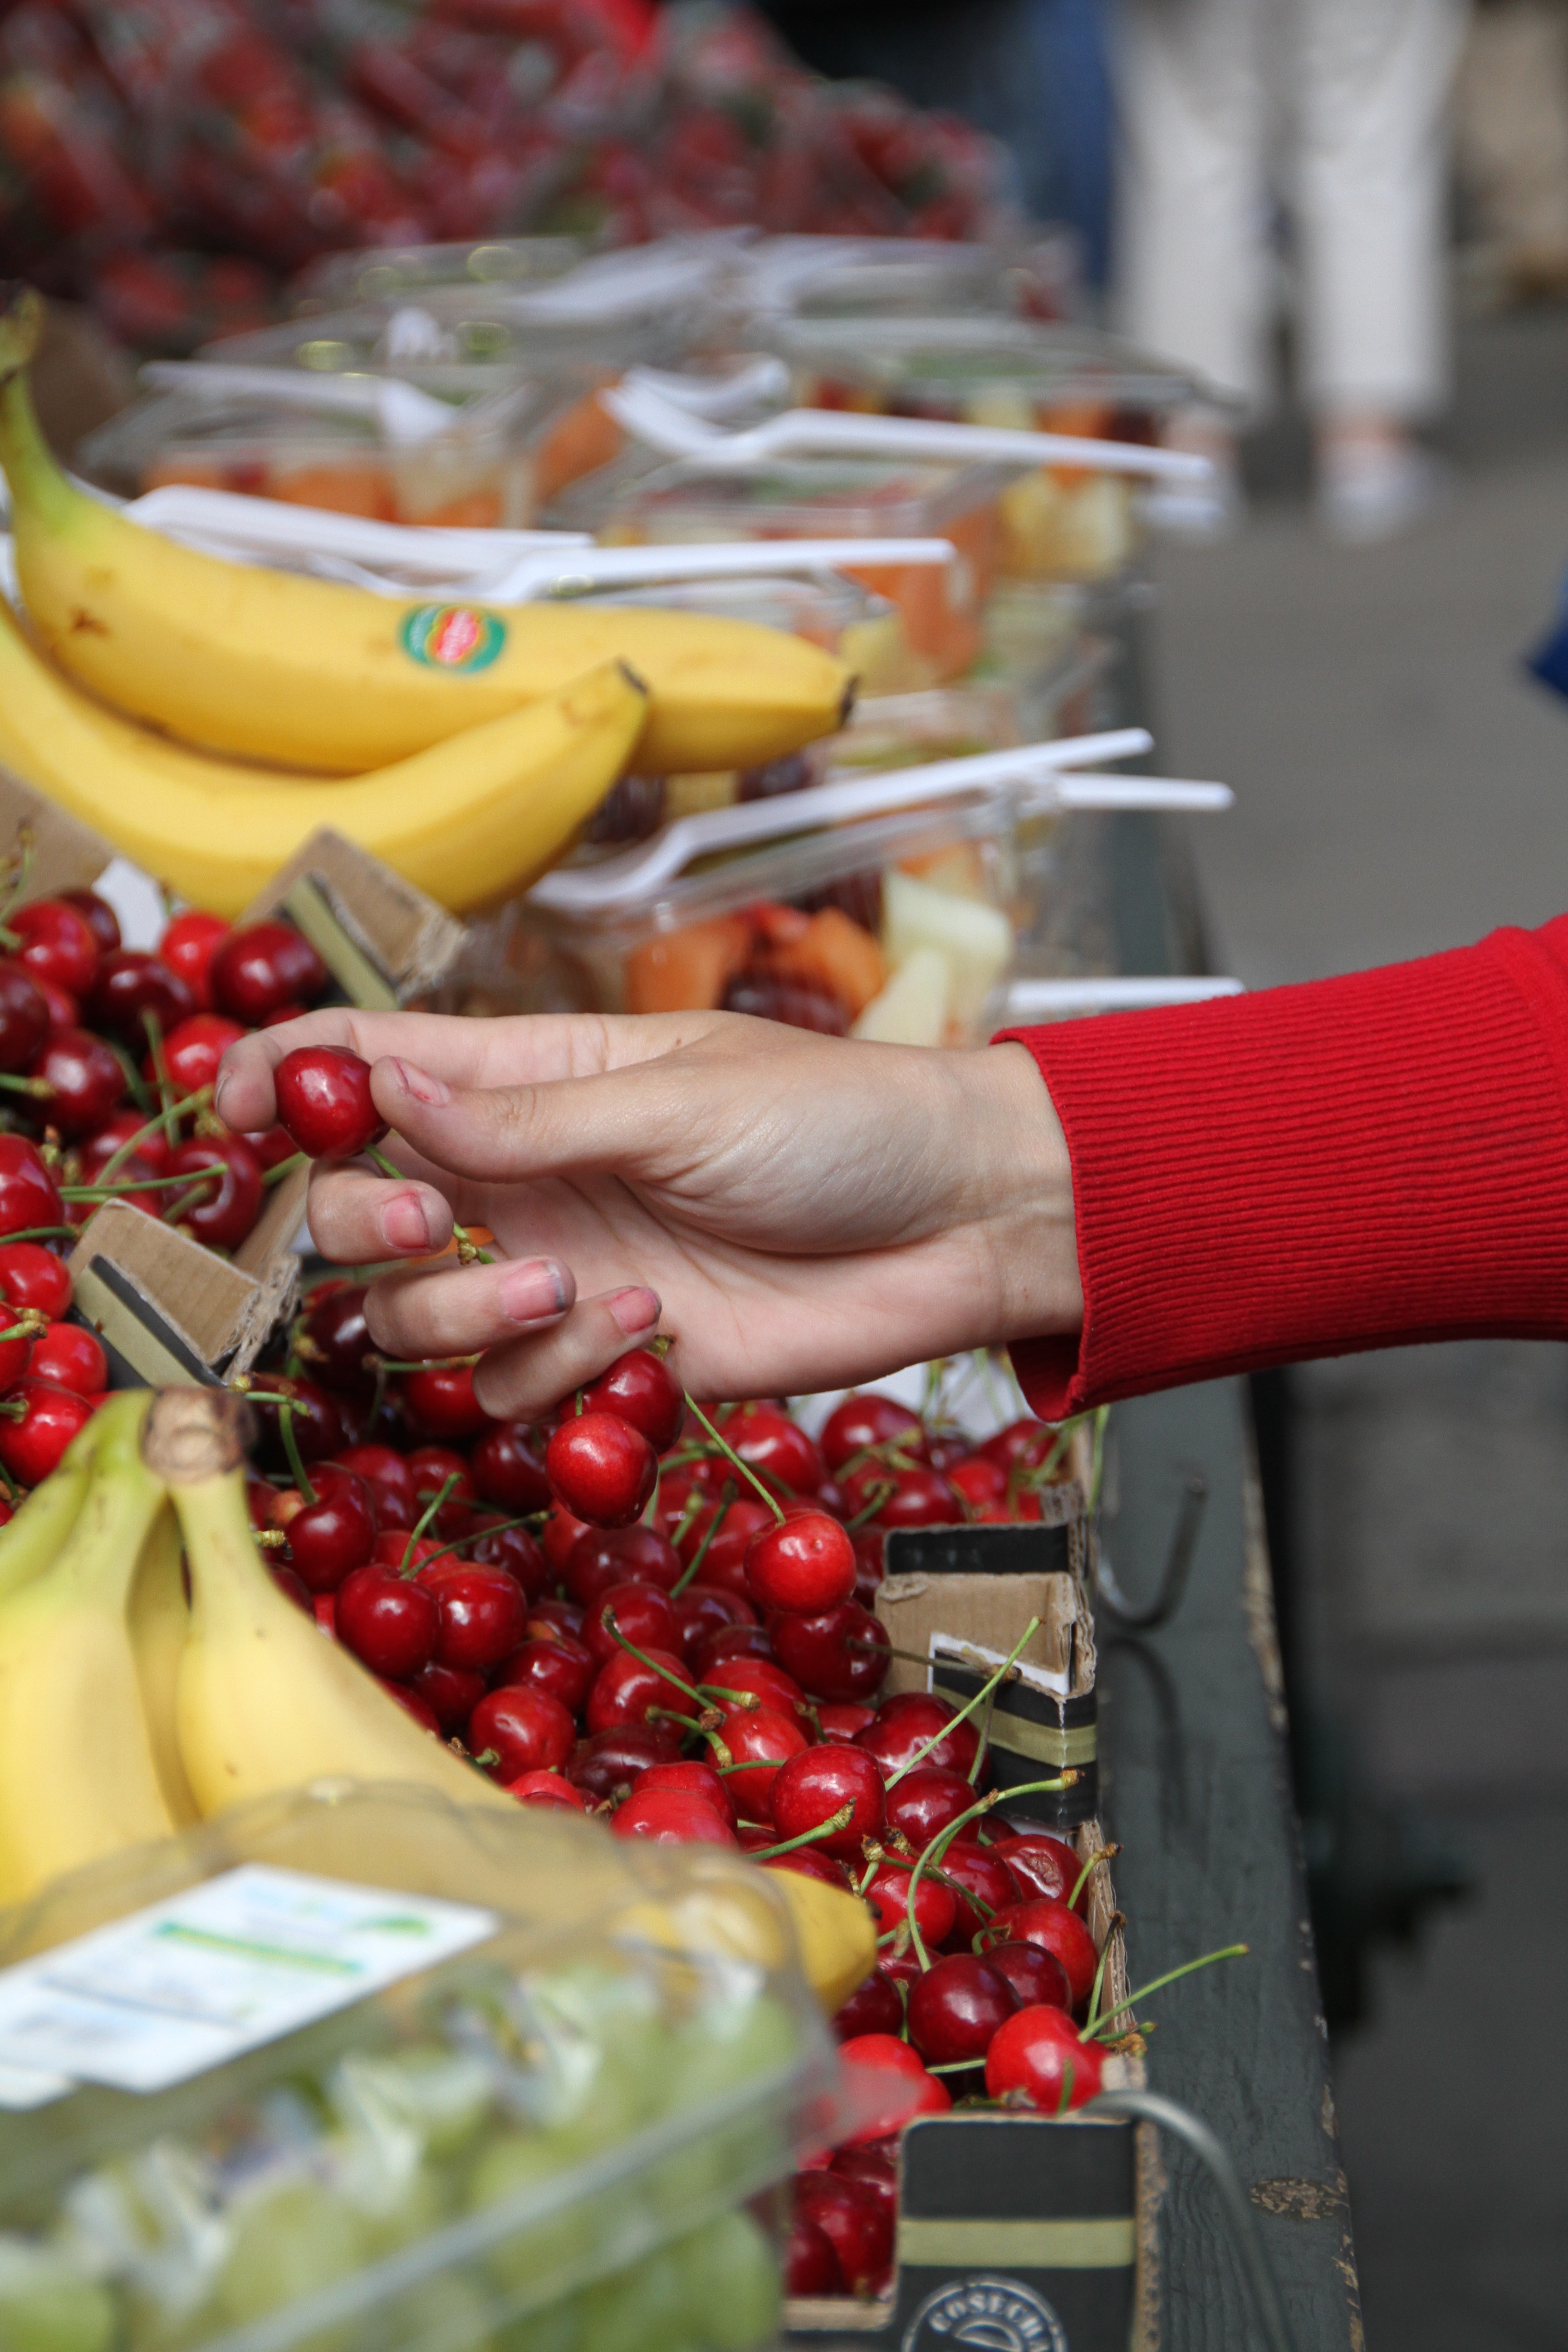
hand, fruit, city, dish, meal, food, spring, produce, fresh, market, healthy, public space, cherry, cherries, sense